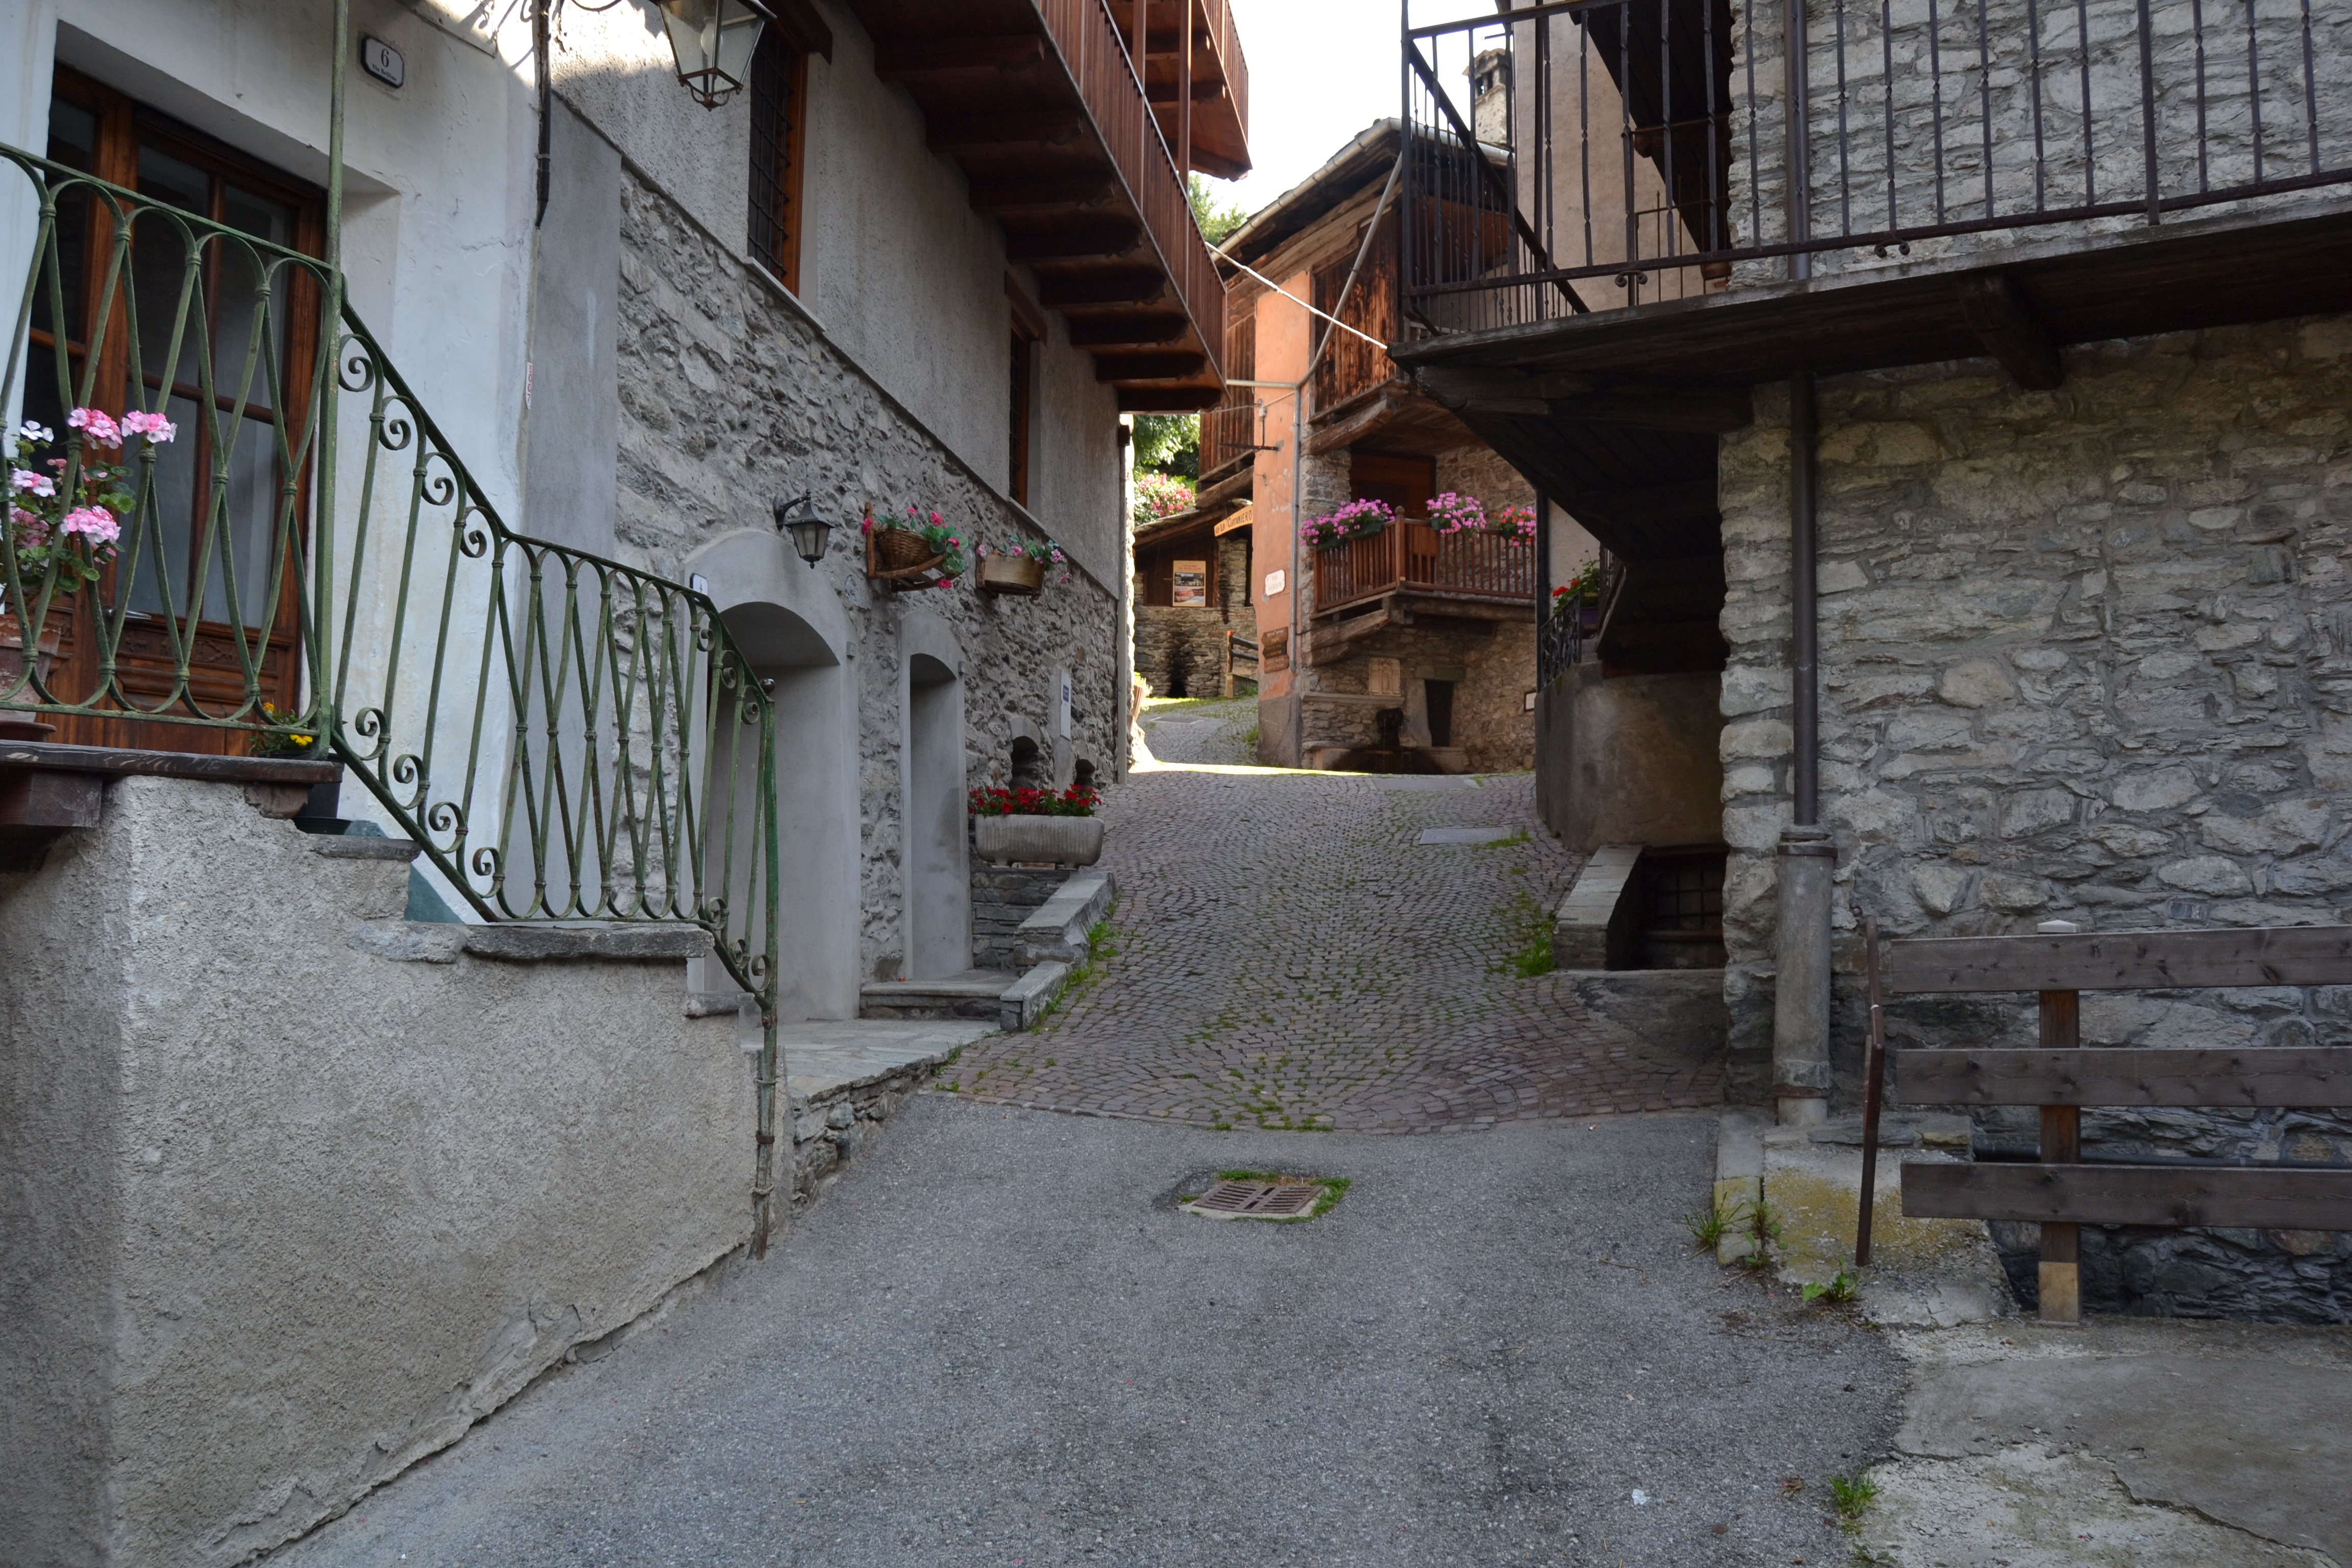
mountain, road, street, house, town, alley, home, wall, country, village, cottage, italy, lane, old town, infrastructure, tight, piemonte, neighbourhood, urban area, ancient history, human settlement, casteldelfino